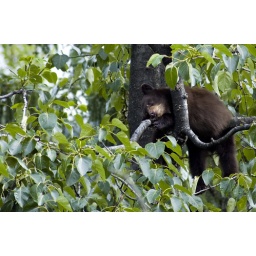
Black bear cub naps in the alders